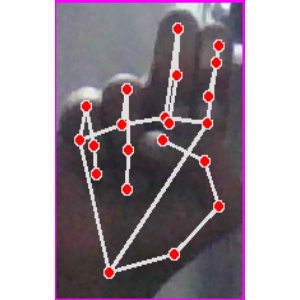
अक्षर: ह